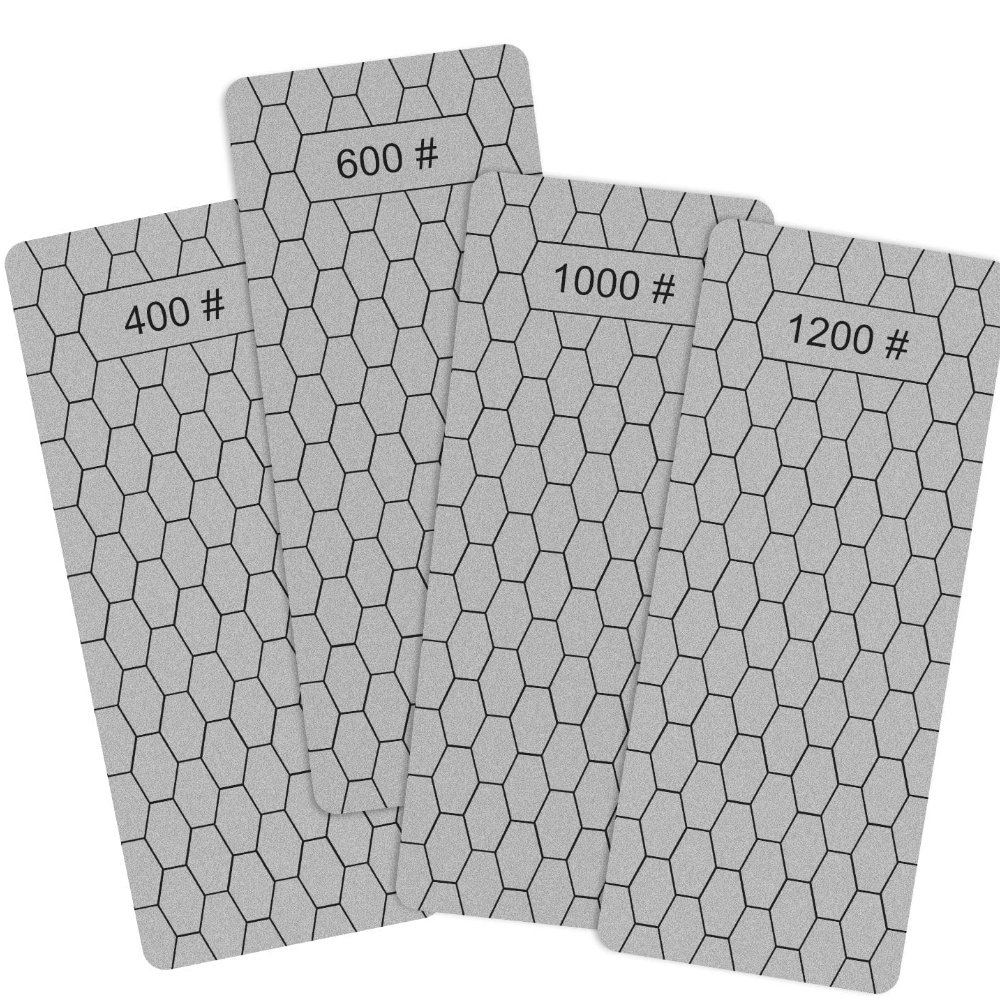
4pcs Diamond Knife Sharpener Sharpening Stone Honeycomb Grind Sharpener Kit
Features: Package Content: You will receive 4pcs diamond sharpening stone in different types of grit, including 400#/600#/1000#/1200#. The sufficient types of grits and quantities can meet your grinding needs from coarse to fine in your daily life or work. Premium Material: The sharpening stone is made of high-quality diamond material, which makes it easy to grind and endure for a long time. It's designed with a non-slippery pad on the back to protect your hands from hurting as the sharpening blade moves when sharpening. Coarse and Fine Grinding: You can finish sharpening with coarse and fine grinding combined. You can use 400# grit or 600# grit diamond grinding stone to remove impurity and use 1000# grit or 1200# grit to make the blade sharper. Wide Application: The diamond plate honing stone is ideal for sharpening kitchen tools, such as cutlery, scissors and blades. It is also suitable for gardening tools, etc. Specification: Size: 150X63X2mm Product model: 400#; 600#; 1000#; 1200# Color: silver Package Included: 4 X Diamond Knife Sharpener ATTENTION: If the customer change their mind and want to cancel the order, please contact us within 2-3 hours after placing the order. Or, once the package is dispatched, we won't be able to intercept packages in transit. Please understand.
Brand: Does not apply
Category: Home & Garden > Kitchen & Dining > Kitchen Appliances > Knife Sharpeners > Sharpening Stones